Dan Akin

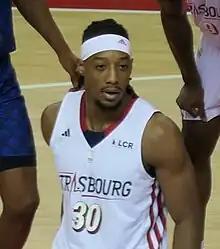
Akin with Strasbourg in 2023

Daniel "Dan" Akin (pronounced Ah-kin, born 16 June 1998) is a British professional basketball player for Kolossos Rodou of the Greek Basketball League.